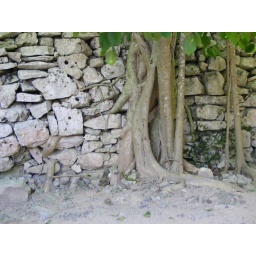
The tree roots weave in and out of the rock walls